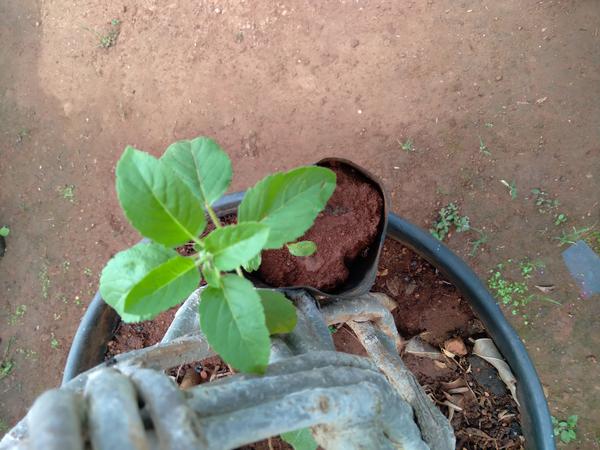
Plant: Tulasi